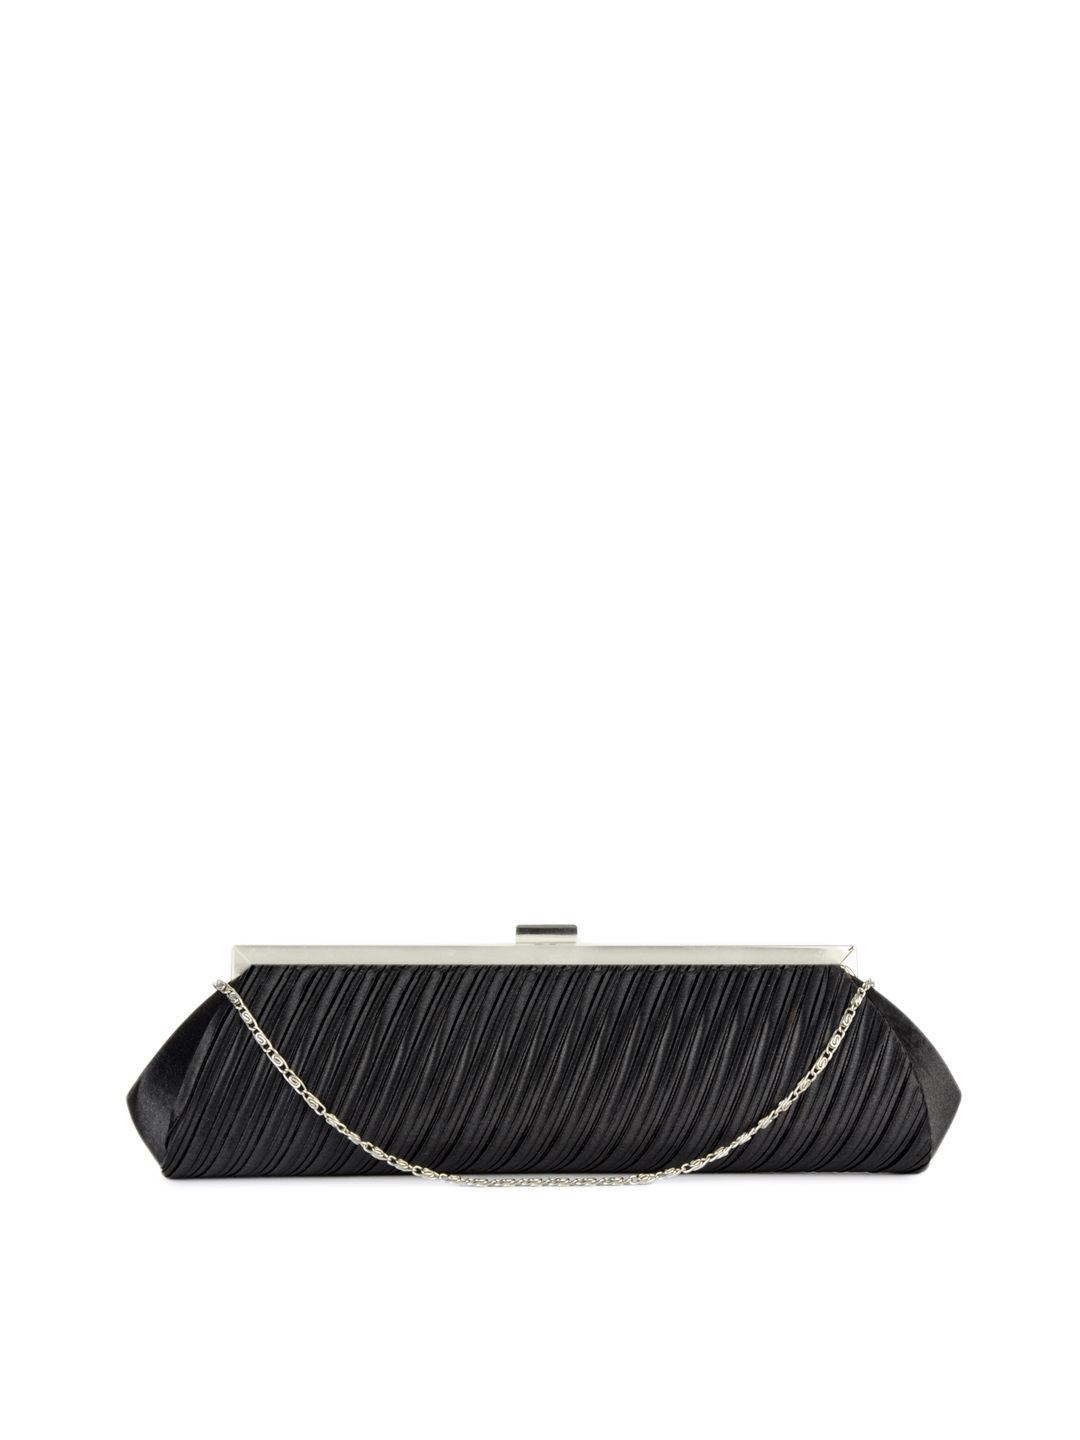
ToniQ Women Black Clutch
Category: Accessories / Bags / Clutches
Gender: Women
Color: Black
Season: Winter 2016
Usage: Casual